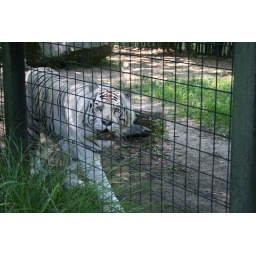
ganesha the white tiger at the free zoo in bridgeton, nj